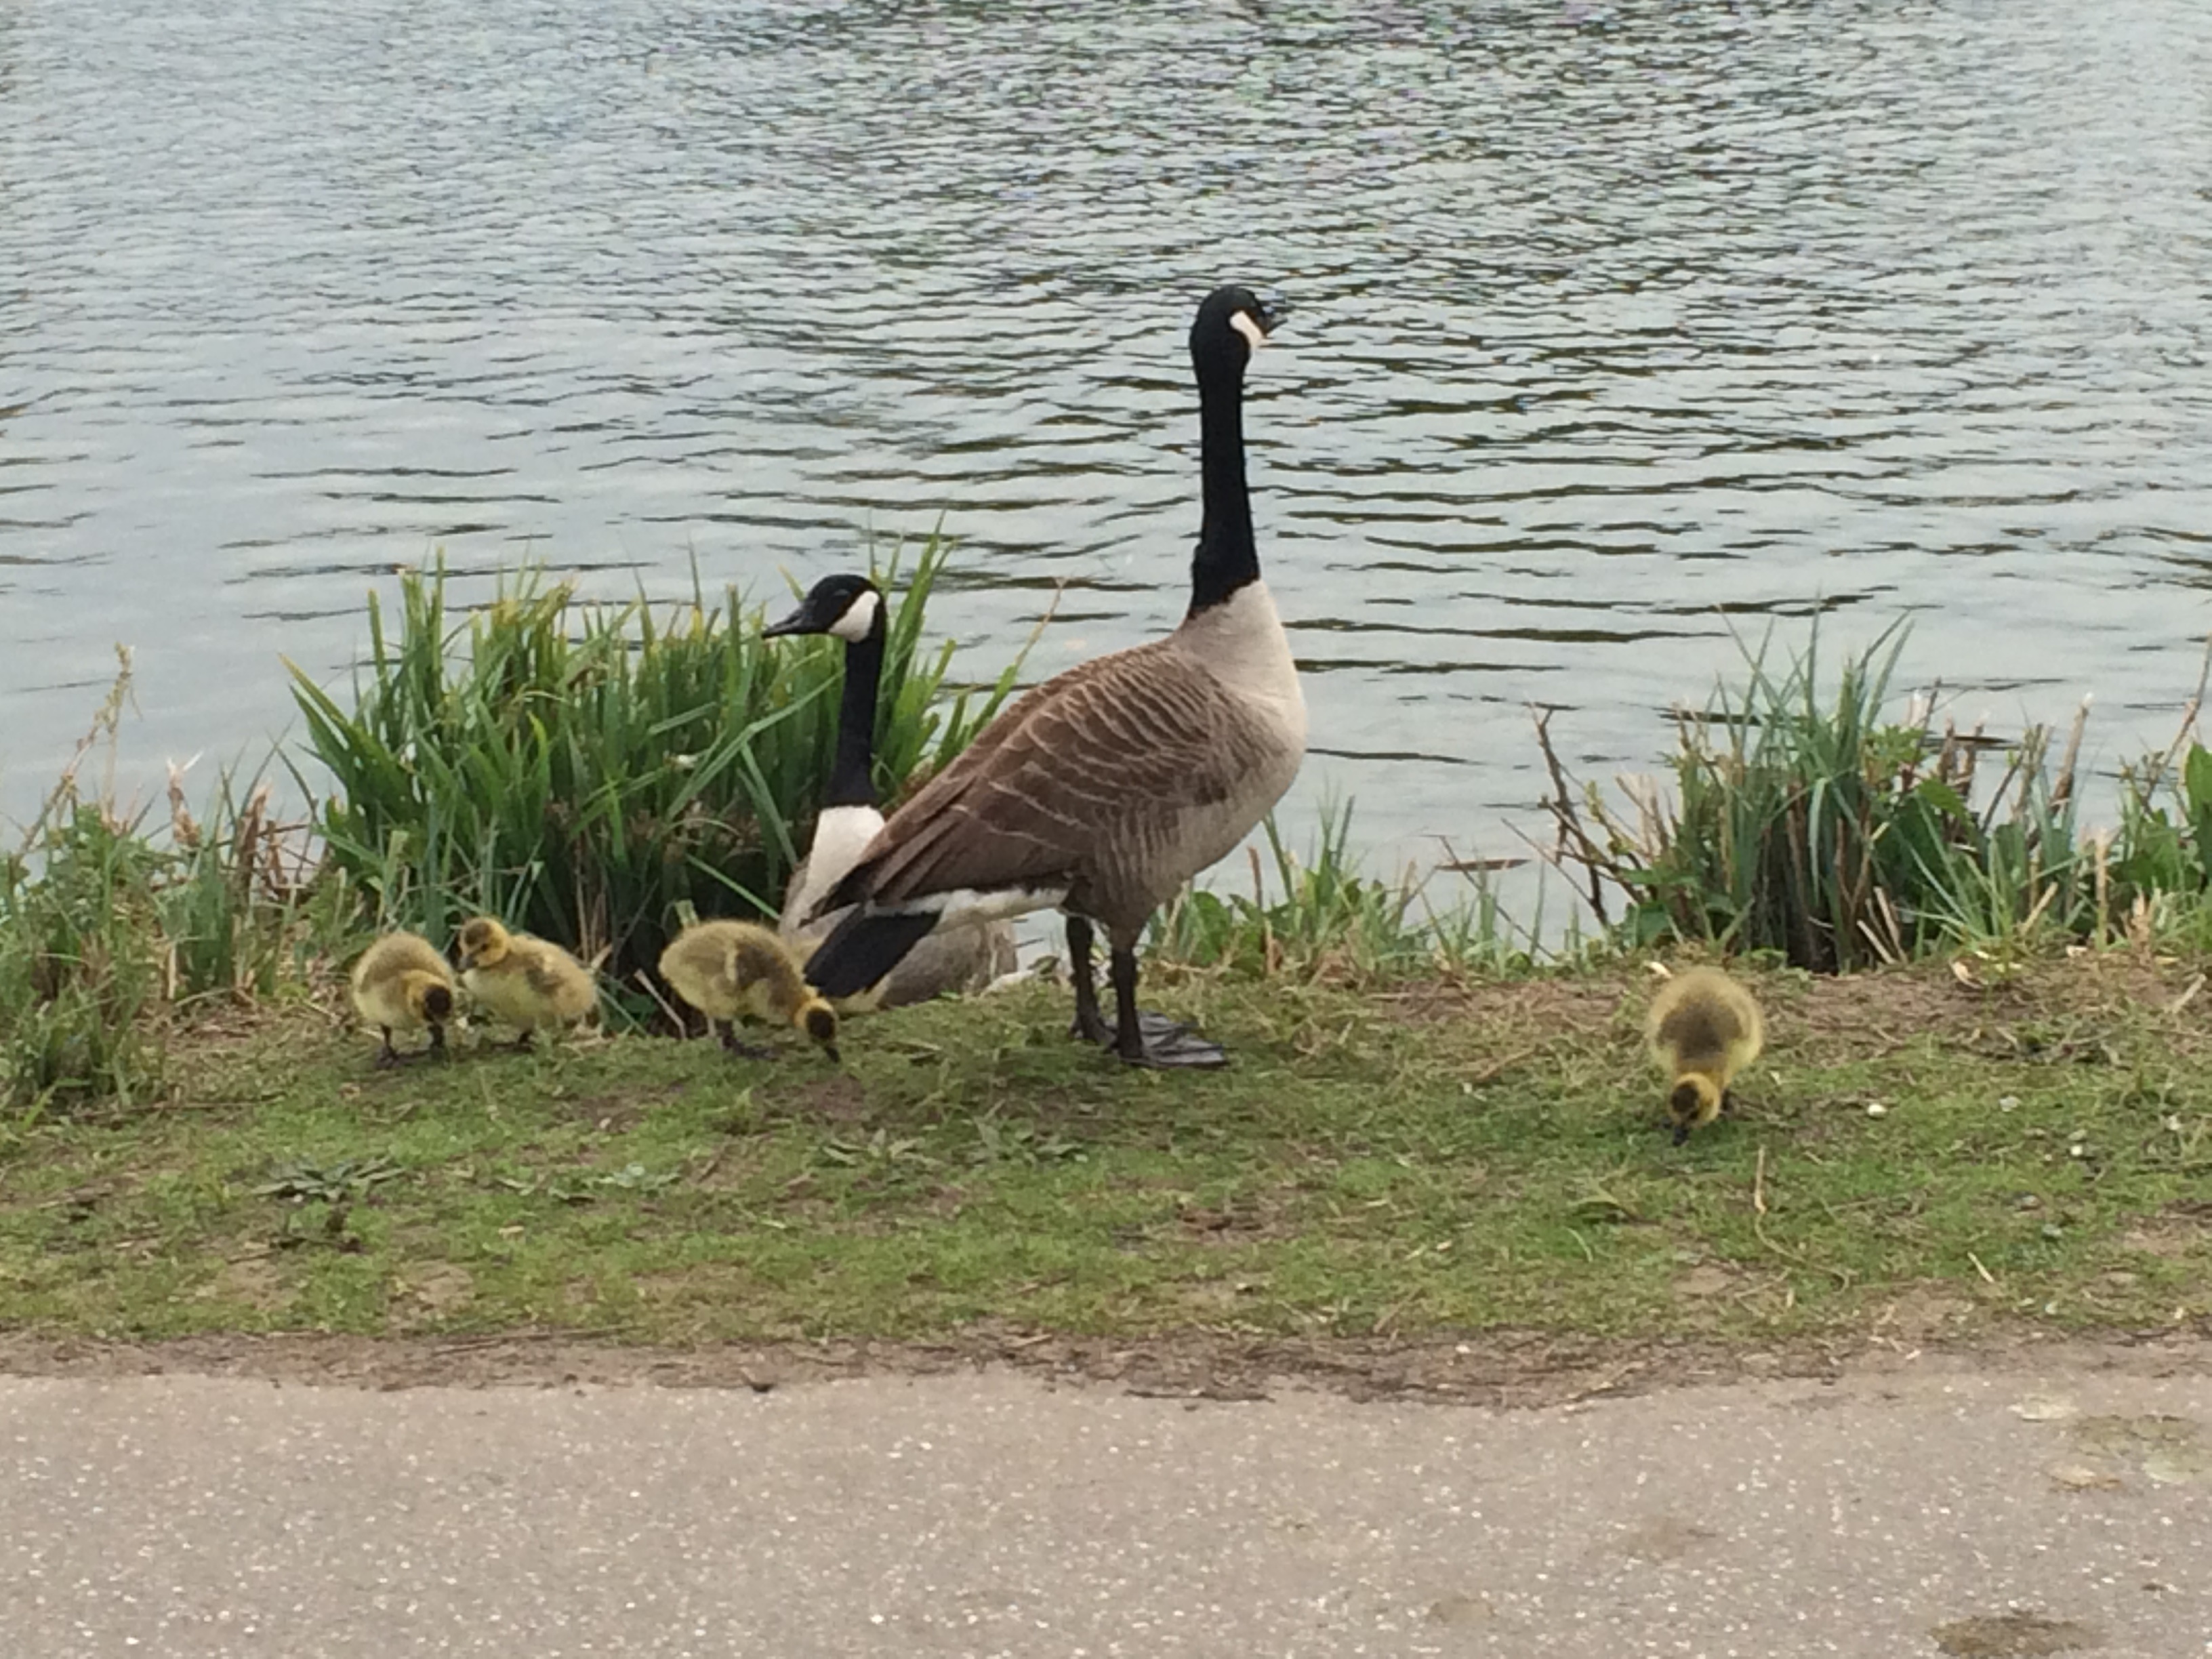
bird, wildlife, fauna, duck, goose, vertebrate, waterfowl, water bird, ducks geese and swans